Gresley Priory

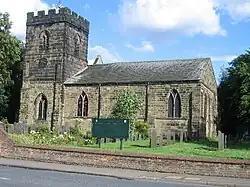
Gresley Parish Church.

Gresley Priory was a monastery of Augustinian Canons regular in Church Gresley, Derbyshire, England, founded in the 12th century.